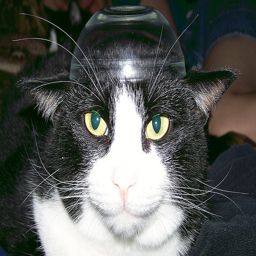
A cat is sitting with a bowl on its head.
A black and white cat with a class on its head.
A white and black cat has a bowl on it's head.
a close up of a black and white cat with a small bowl on its head
This cat has a bowl on top of its head.